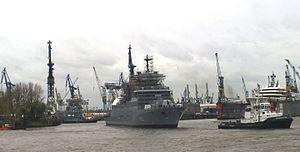
La frégate F222 Baden-Wuertemberg est soigneusement placé dans la bonne position